Jameis Winston

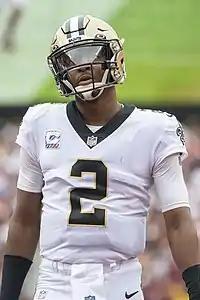
Winston with the New Orleans Saints in 2021

Jameis Lanaed Winston (born January6, 1994) is an American professional football quarterback for the New York Giants of the National Football League (NFL). He played college football for the Florida State Seminoles, becoming the youngest player to win the Heisman Trophy and leading his team to victory in the 2014 BCS National Championship Game during his freshman year before being selected first overall by the Tampa Bay Buccaneers in the 2015 NFL draft.